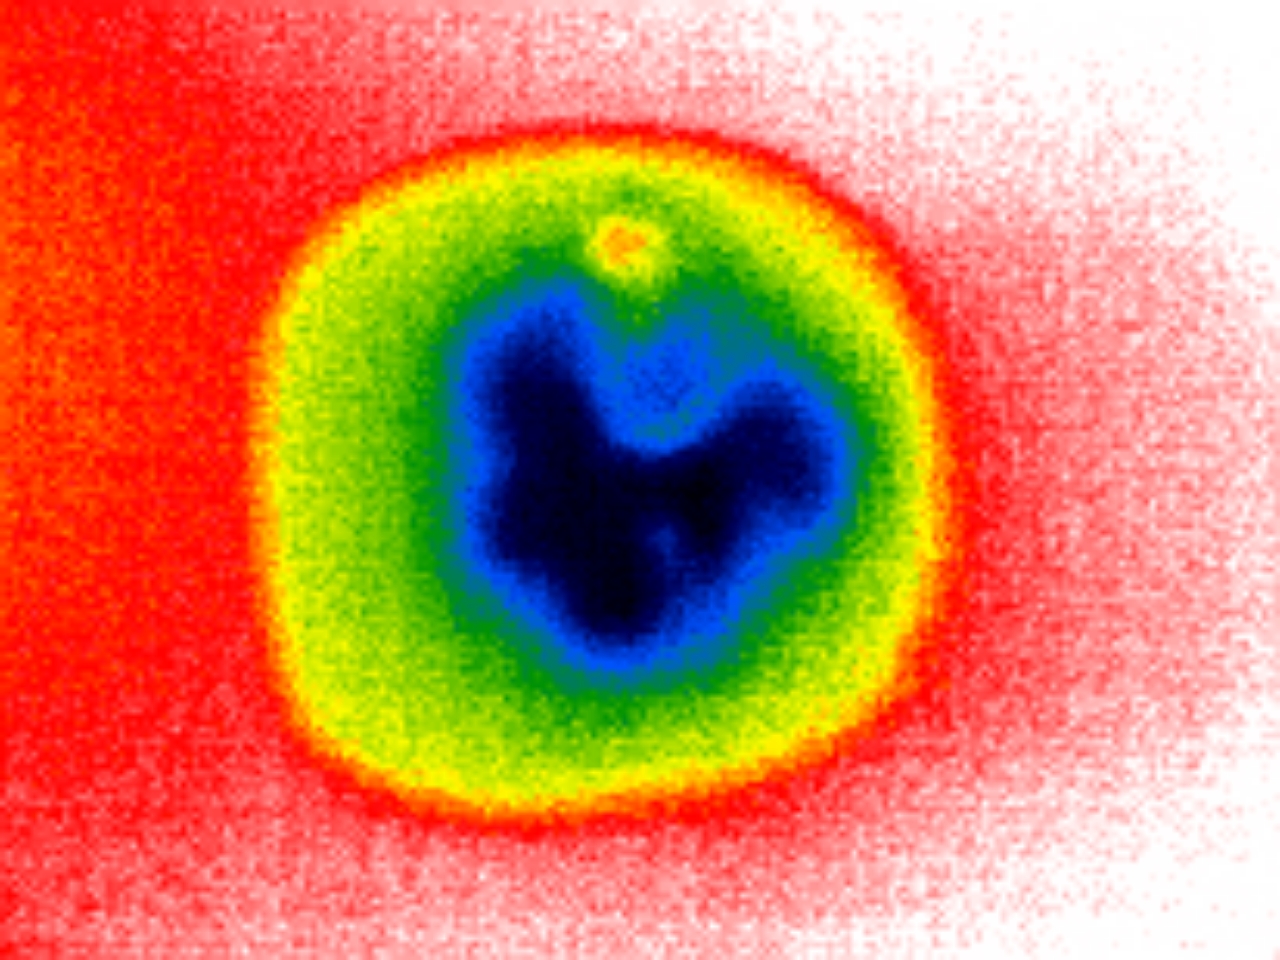
Label: Major Defect